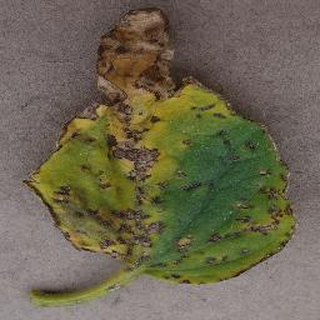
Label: tomato_bacterial_spot